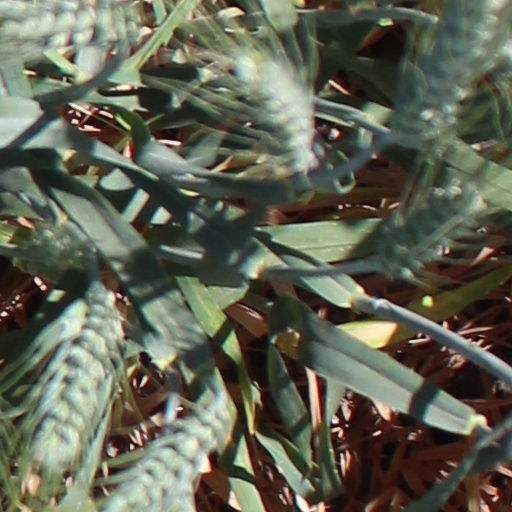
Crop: wheat